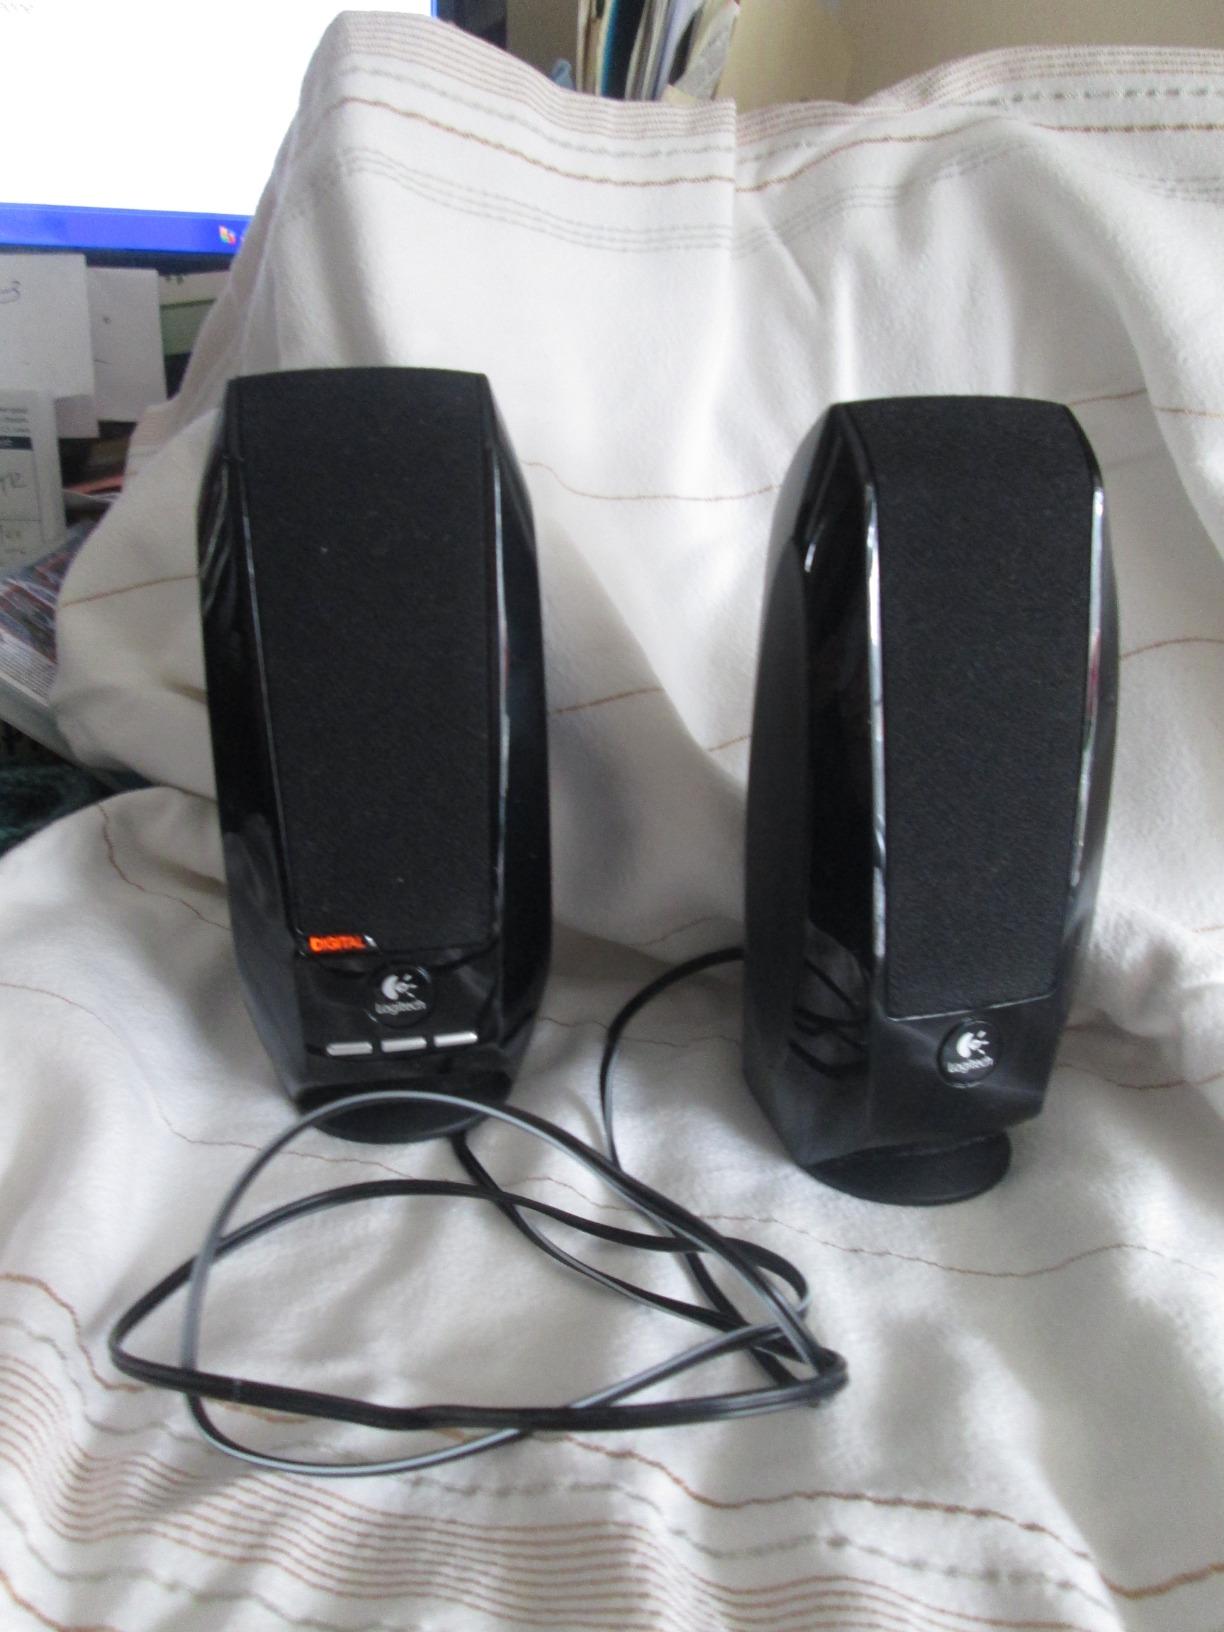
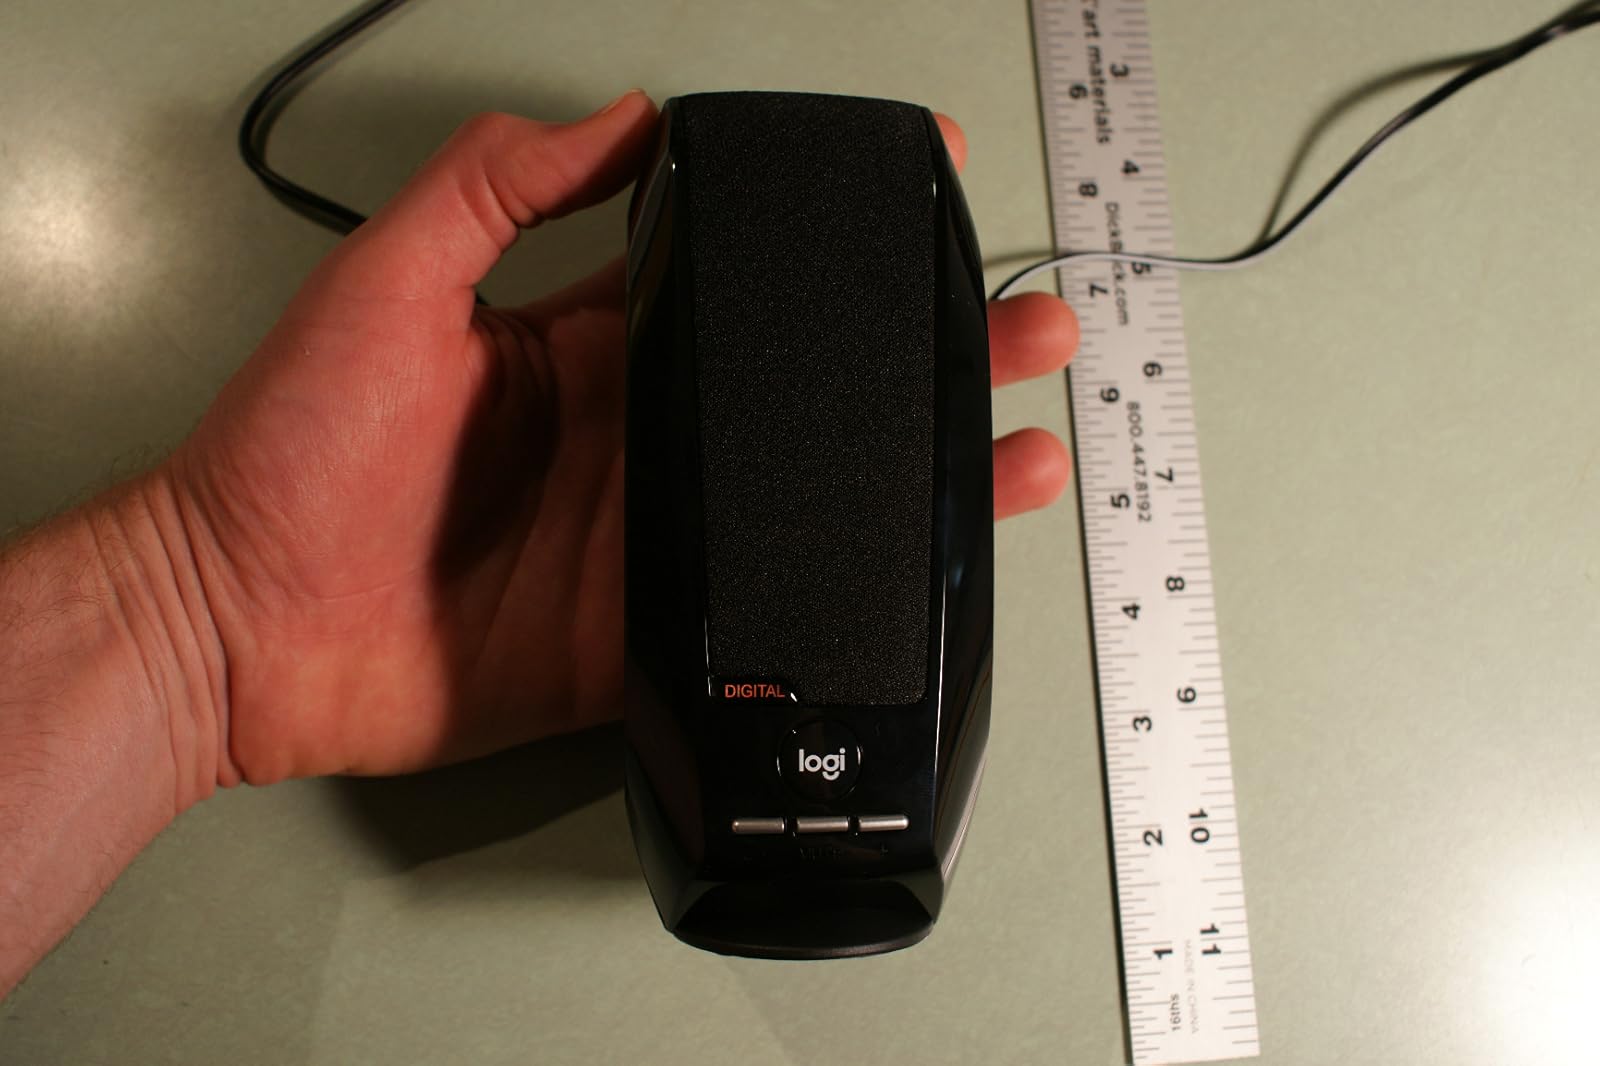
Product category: speaker
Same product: yes